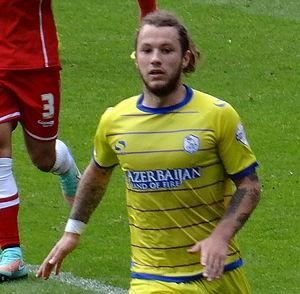
Steven May, couramment appelé Stevie May, est un footballeur international écossais, né le 3 novembre 1992, à Perth, dans la région de Perth and Kinross. Évoluant comme attaquant, il commence sa carrière en Écosse, à St Johnstone, puis en prêt à Alloa Athletic et à Hamilton Academical avant de partir pour le championnat anglais à Sheffield Wednesday.